Black Sabbath

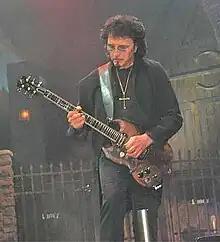
Tony Iommi in 2007 with Heaven & Hell

Following the touring cycle for "Cross Purposes", bassist Geezer Butler quit the band for the second time. "I finally got totally disillusioned with the last Sabbath album, and I much preferred the stuff I was writing to the stuff Sabbath were doing". Butler formed a solo project called GZR, and released "Plastic Planet" in 1995. The album contained the song "Giving Up the Ghost", which was critical of Tony Iommi for carrying on with the Black Sabbath name, with the lyrics: "You plagiarised and parodied / the magic of our meaning / a legend in your own mind / left all your friends behind / you can't admit that you're wrong / the spirit is dead and gone" ("I heard it's something about me..." said Iommi. "I had the album given to me a while back. I played it once, then somebody else had it, so I haven't really paid any attention to the lyrics... It's nice to see him doing his own thing – getting things off his chest. I don't want to get into a rift with Geezer. He's still a friend."